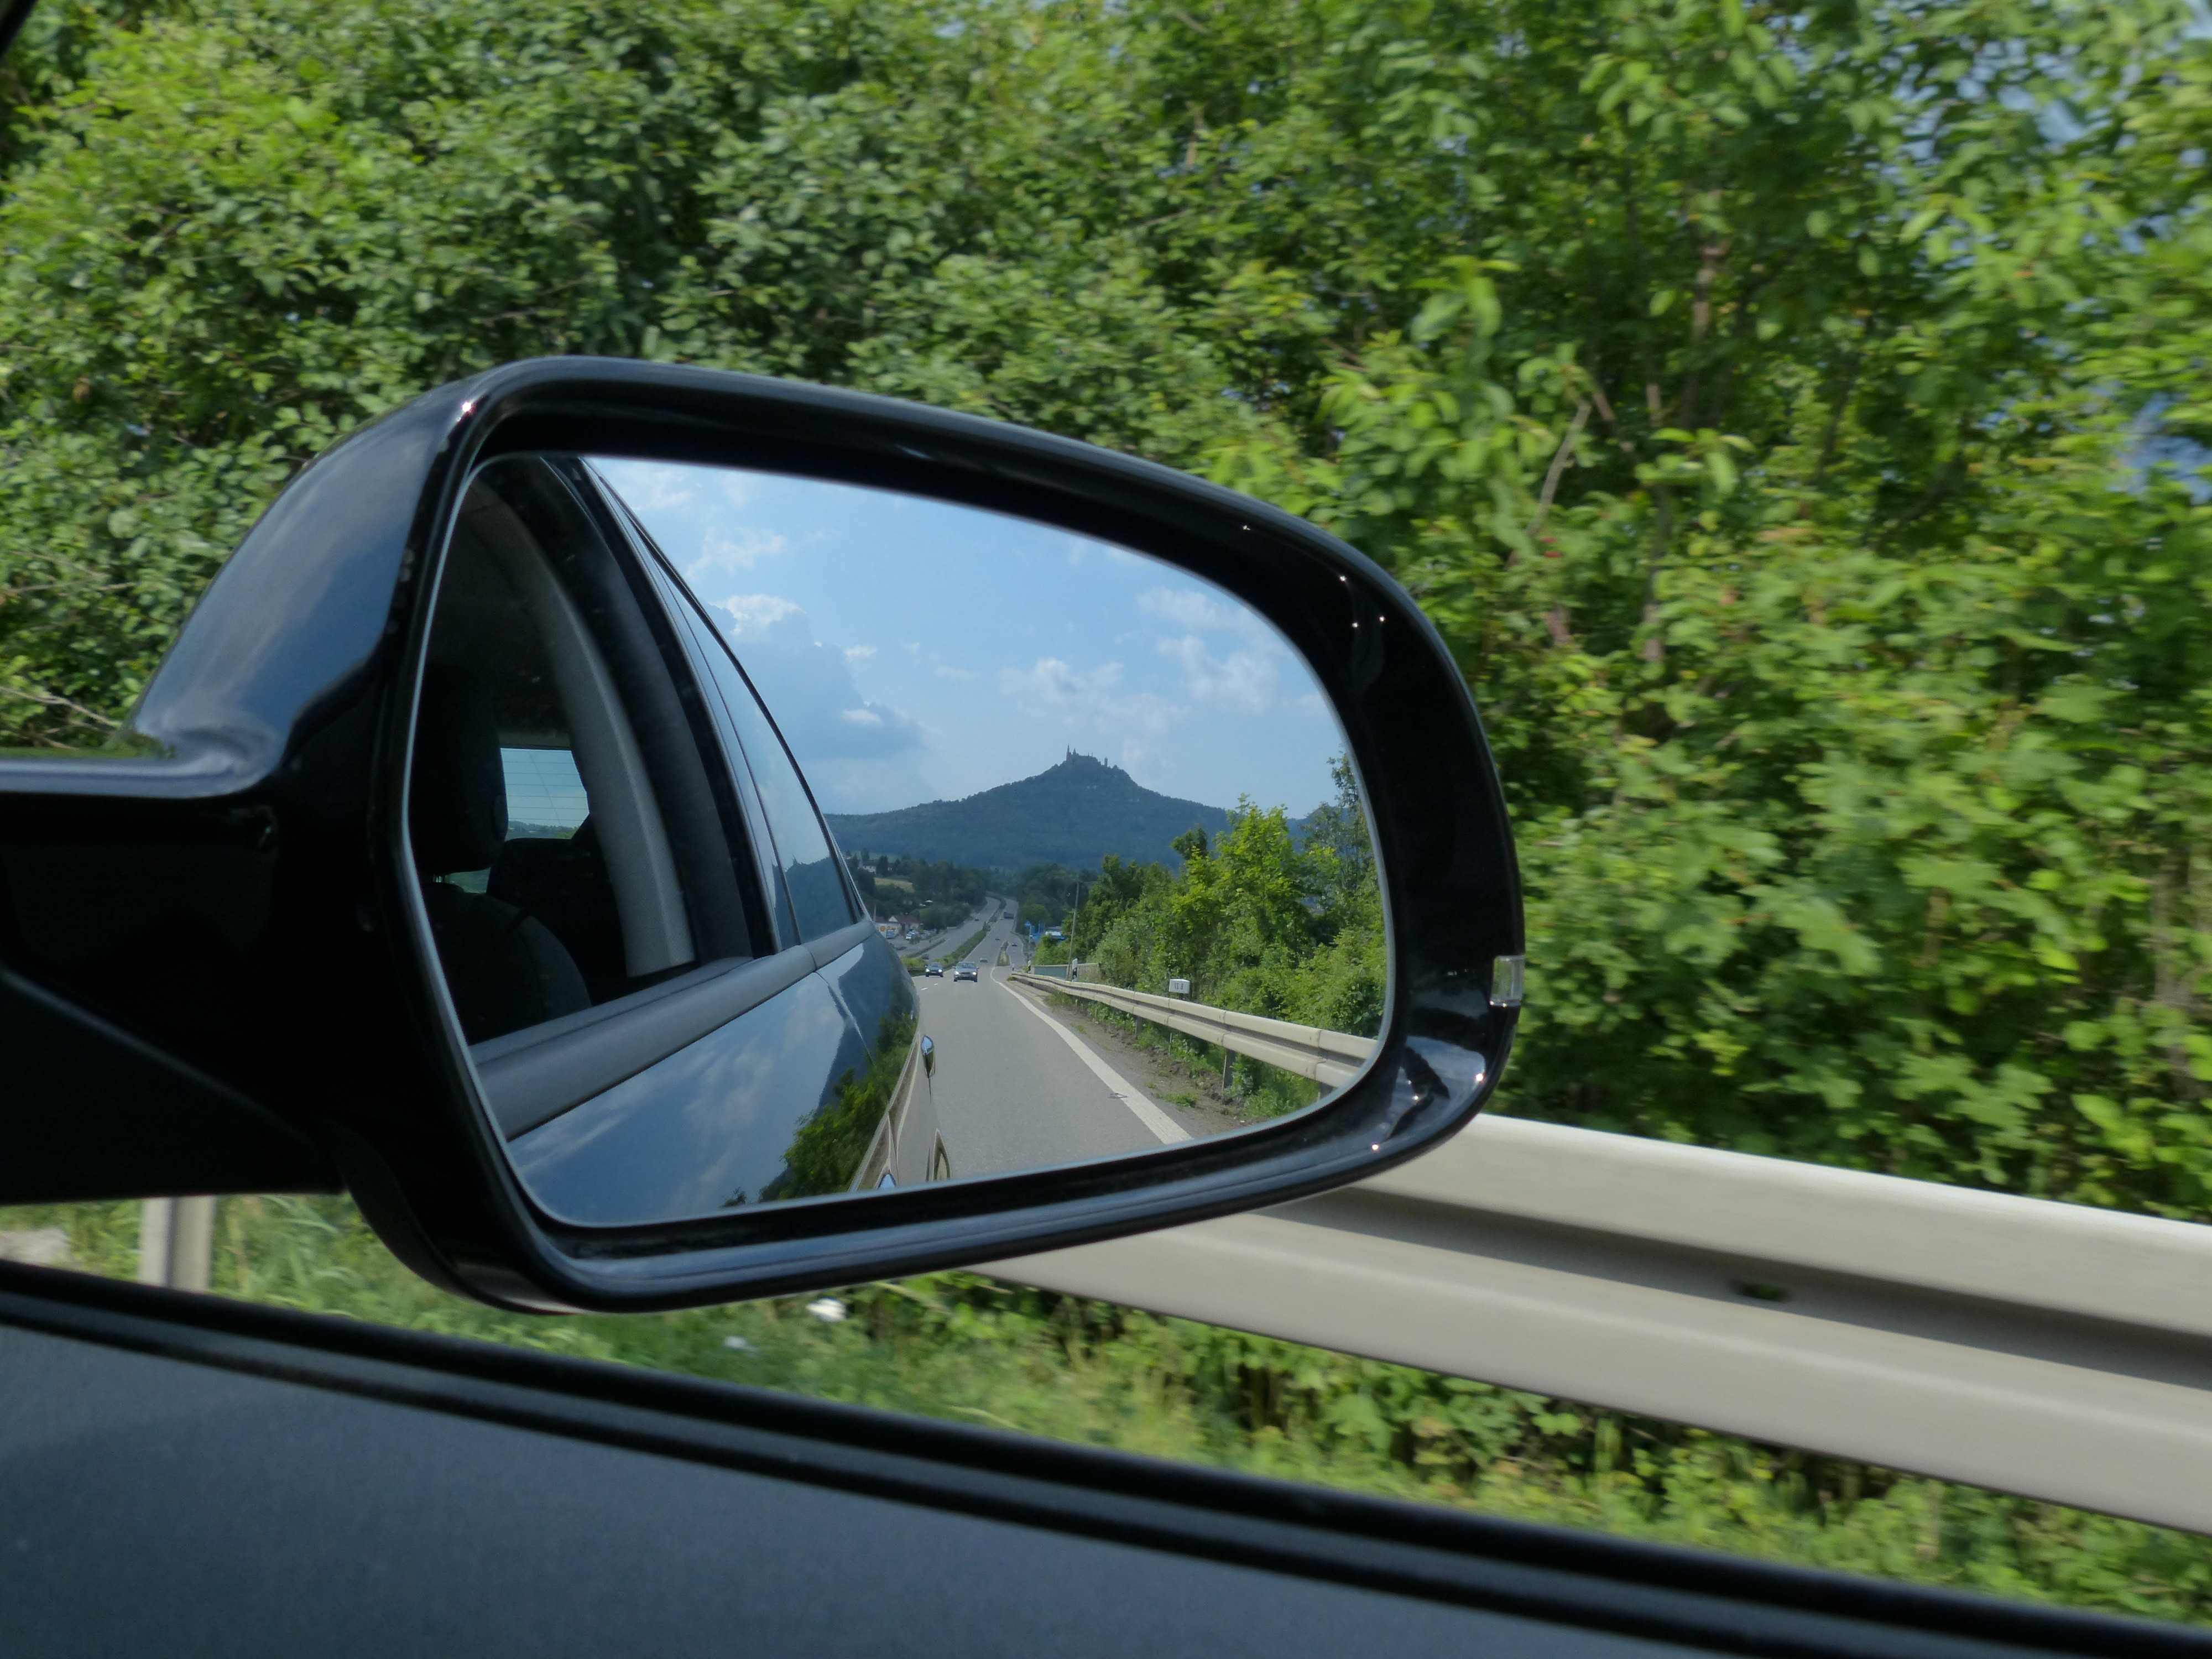
mountain, road, traffic, car, wheel, hill, window, glass, highway, driving, vehicle, windshield, castle, auto, bumper, rear view mirror, towering, mirrors, rooms, eaves, swabian alb, rear mirror, baden wurttemberg, hohenzollern, hohenzollern castle, driving a car, alb eaves, ancestral castle, summit castle, zollern, hechingen, zollernalb, automotive exterior, automotive design, automotive mirror, bisingen, imperial house of hohenzollern, mountain cone, zoller mountain, witness mountain